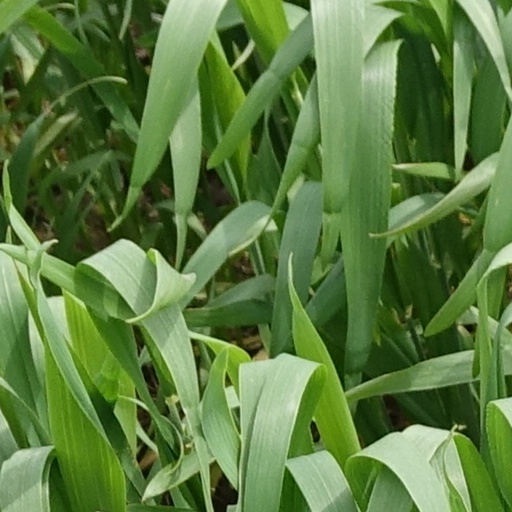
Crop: wheat